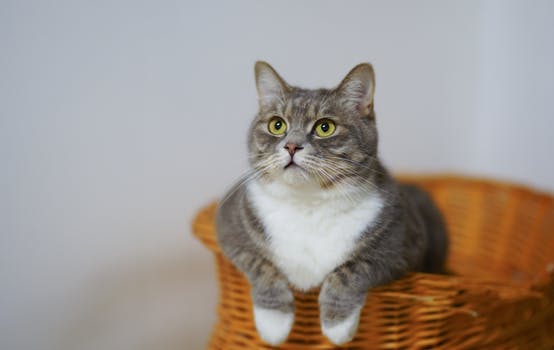
Label: No Watermark